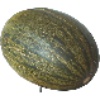
Label: melon_piel_de_sapo